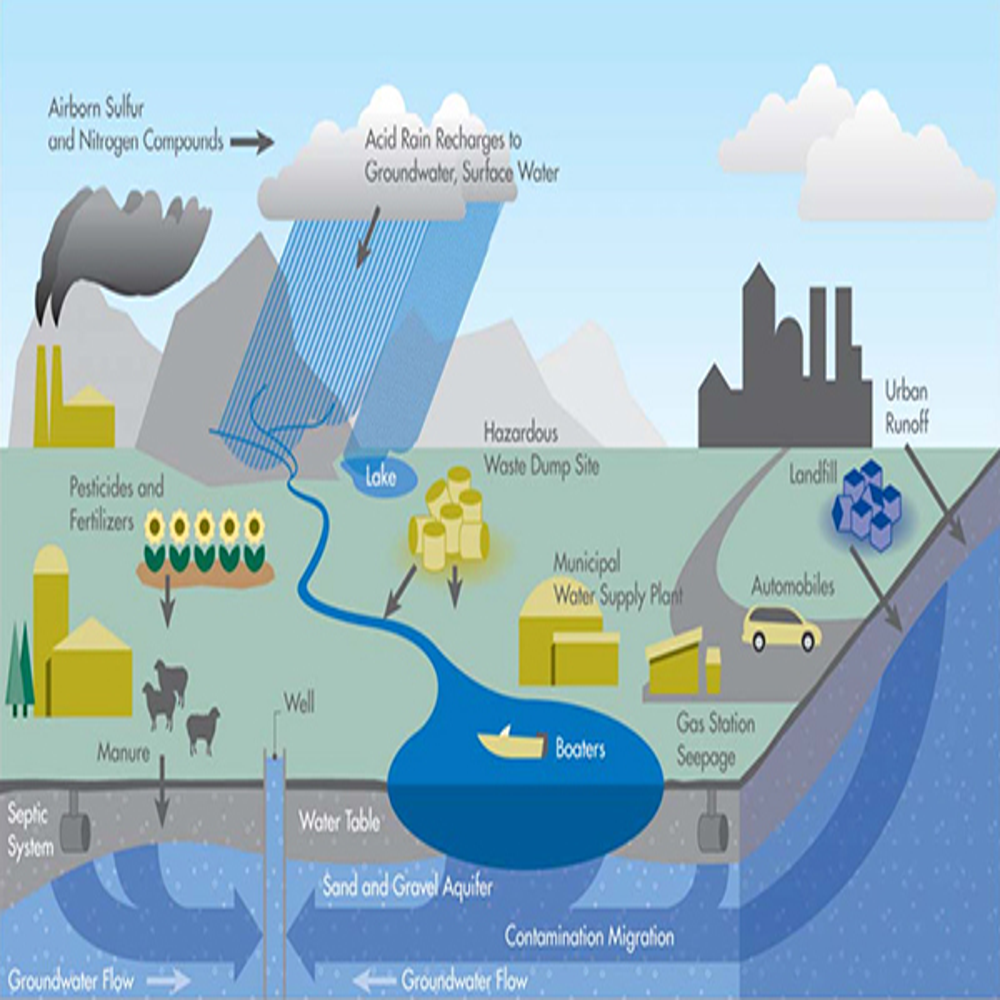
Body of water present: no
Land polluted: no
Water polluted: no
Pollution percentage: 0%